Where the Blue of the Night (Meets the Gold of the Day)

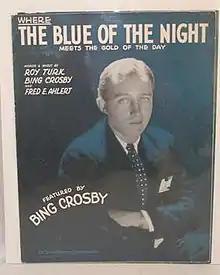
1931 sheet music cover, DeSylva, Brown and Henderson Music Publishers, New York.

"Where the Blue of the Night (Meets the Gold of the Day)" was the theme Bing Crosby selected for his radio show. It was recorded in November 1931 with Bennie Krueger and his Orchestra. The song was featured in a Mack Sennett movie short starring Bing Crosby. Crosby recorded the song on several occasions starting with the November 23, 1931 version with Bennie Kruger and his Orchestra. He next recorded it on July 20, 1940 with The Paradise Island Trio. On July 17, 1945 he recorded it with John Scott Trotter and his Orchestra and his final recording was on April 21, 1954 with Buddy Cole and his Trio for his set.